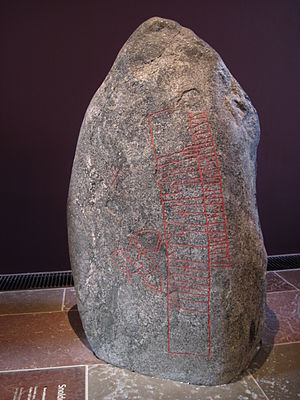
Snoldelevstenen
Snoldelevstenen
Runesten fra Snoldelev, Danmark (ca. 8. - 9. årh. e.v.t.). Udstillet på Nationalmuseet i København. Teksten lyder: kun:uAltst
Snoldelev-stenen er en runesten, fundet i Snoldelev i 1770'erne. Under sløjfning af høj stødte man på en stor sten med indridsninger. Stenen er dateret til 700-800 e.kr., hvilket er omkring overgangen fra jernalderen til vikingetiden